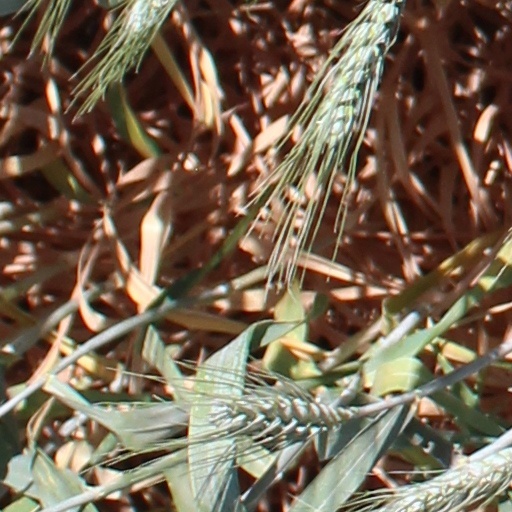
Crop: wheat